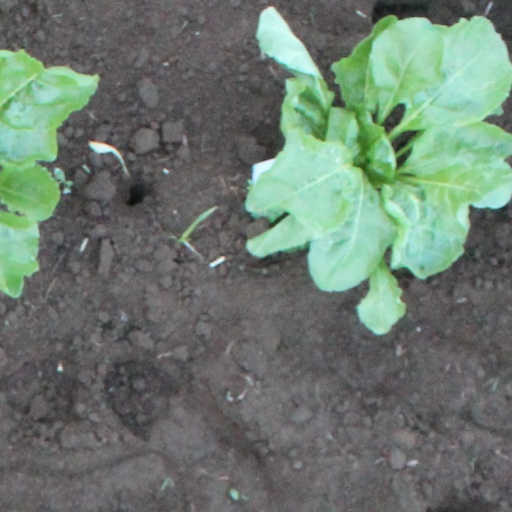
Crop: sugar beet